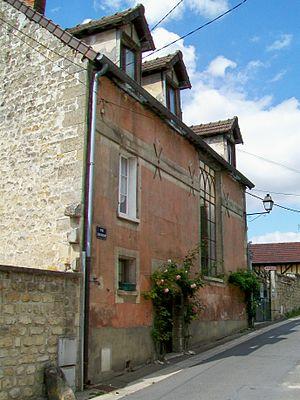
L'atelier de Karl Daubigny, fils de Charles-François Daubigny. L'atelier, au 59 rue Daubigny, avait été aménagé dans une ancienne grange à côté de l'atelier de Daubigny père.
Karl Daubigny, né Charles Pierre Daubigny à Paris le 9 juin 1846 et mort à Auvers-sur-Oise le 23 mai 1886, est un peintre français.